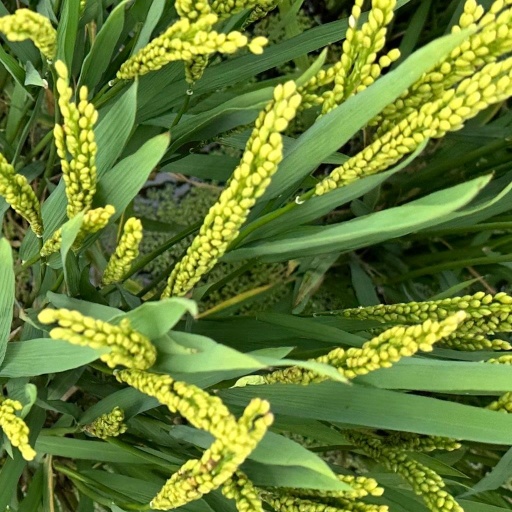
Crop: rice